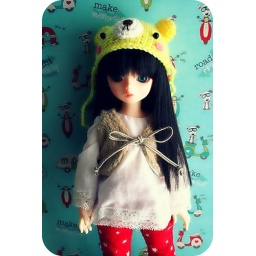
so cute with black hair. vest and blouse made by me.